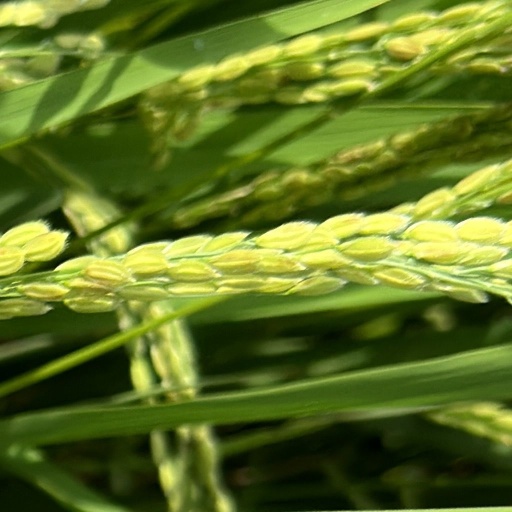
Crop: rice